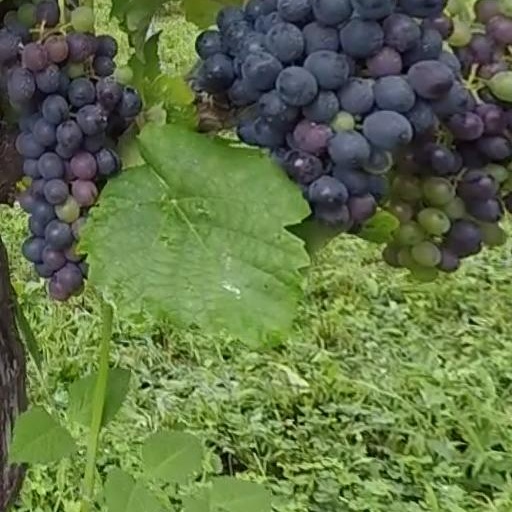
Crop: grape